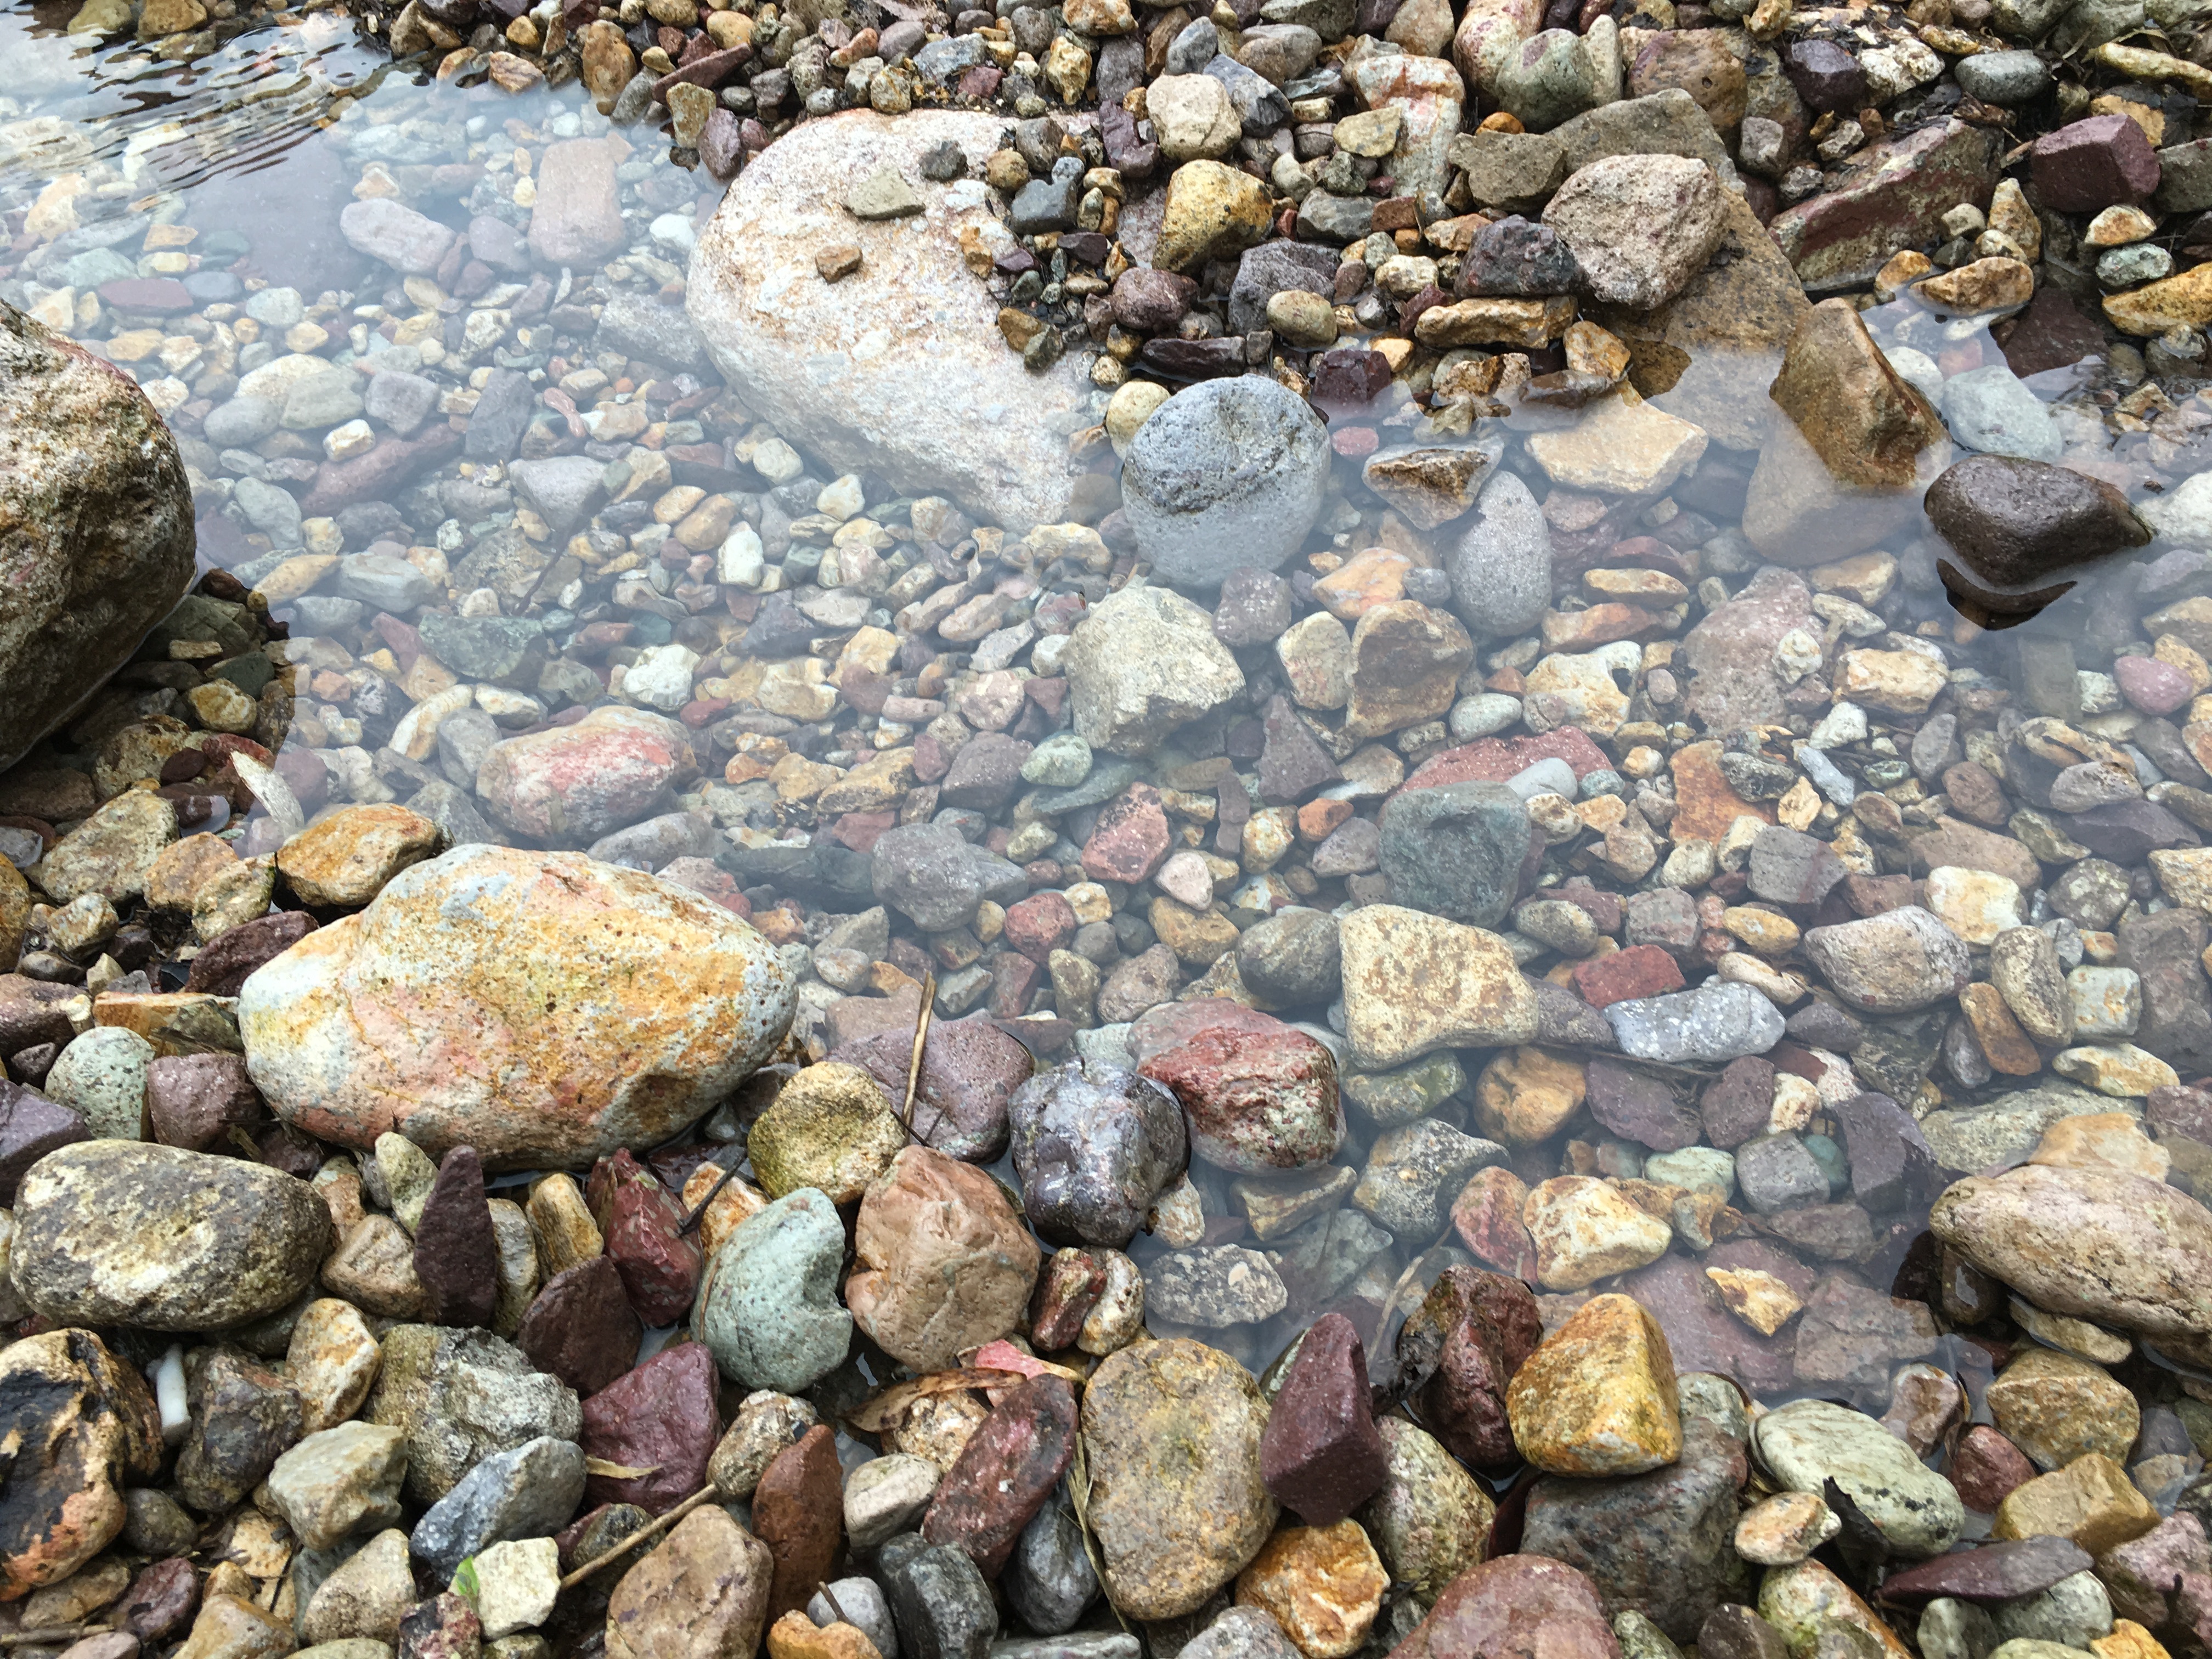
water, rock, cobblestone, pond, stream, pebble, stone wall, material, rubble, geology, gravel, boulder, bedrock, stream bed, crystal clear